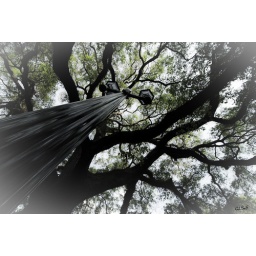
Looking up a lamp post into the canopy of a live oak tree in a square in Savannah.